Economy of Portugal

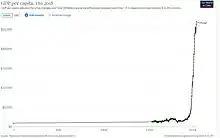
GDP per capita in Portugal throughout history

During the Portuguese Empire period, started in the 15th century, until the Carnation Revolution of 1974, the economy of Portugal was centered in trade and raw materials related activities within its vast colonial possessions, mainly in Asia (spices, silk, dyes, porcelain and gems), Africa (ivory, timber, oil, diamonds and slaves) and South America (sugar cane, dyes, woods, and gold). The country, with a transcontinental empire with plenty of natural resources and vast unexploited areas, was among the most powerful nations in the world.